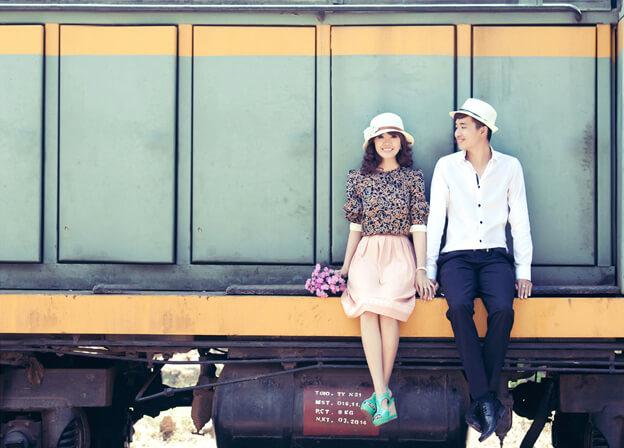
cặp đôi trẻ đang nắm tay nhau ở trên một toa tàu